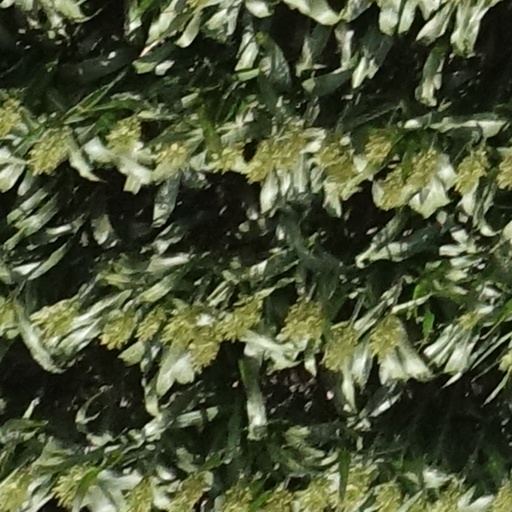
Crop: sorghum